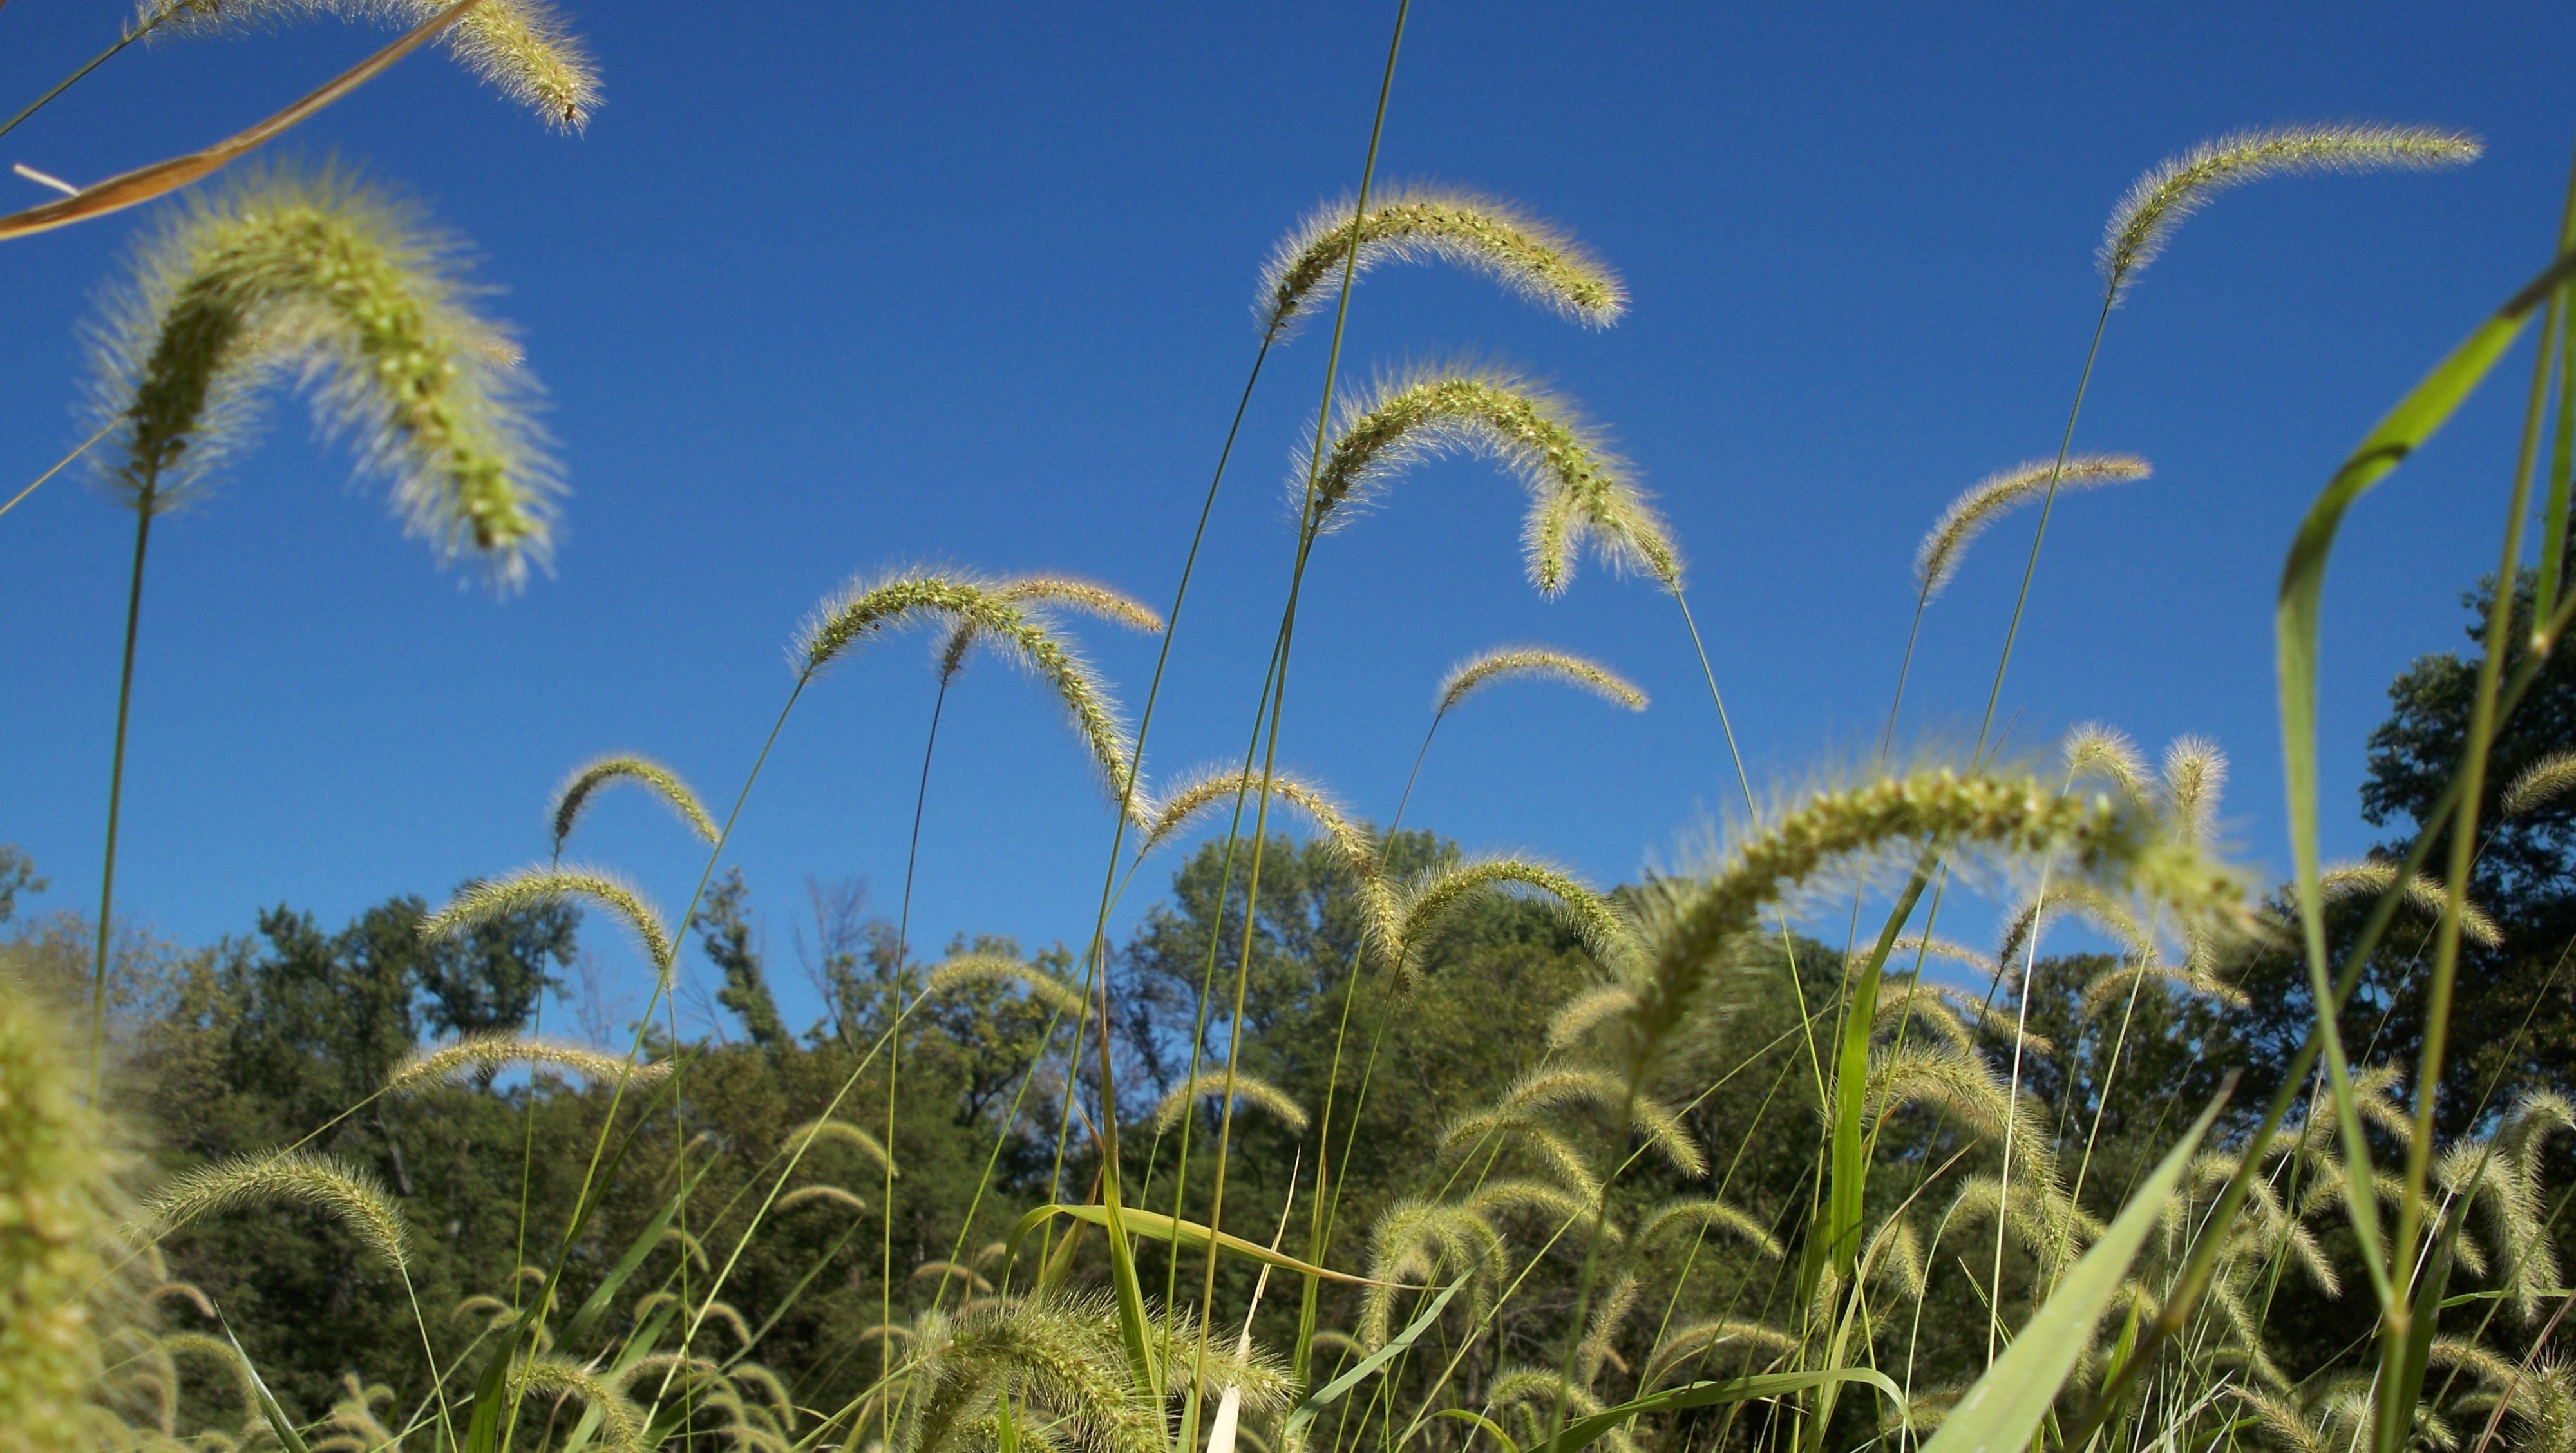
nature, grass, outdoor, plant, sky, field, meadow, prairie, countryside, sunlight, flower, country, summer, rural, green, crop, pasture, natural, blue, agriculture, flora, season, savanna, grassland, vegetation, day, scene, habitat, ecosystem, flowering plant, natural environment, grass family, land plant, arecales